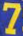
Number: 7